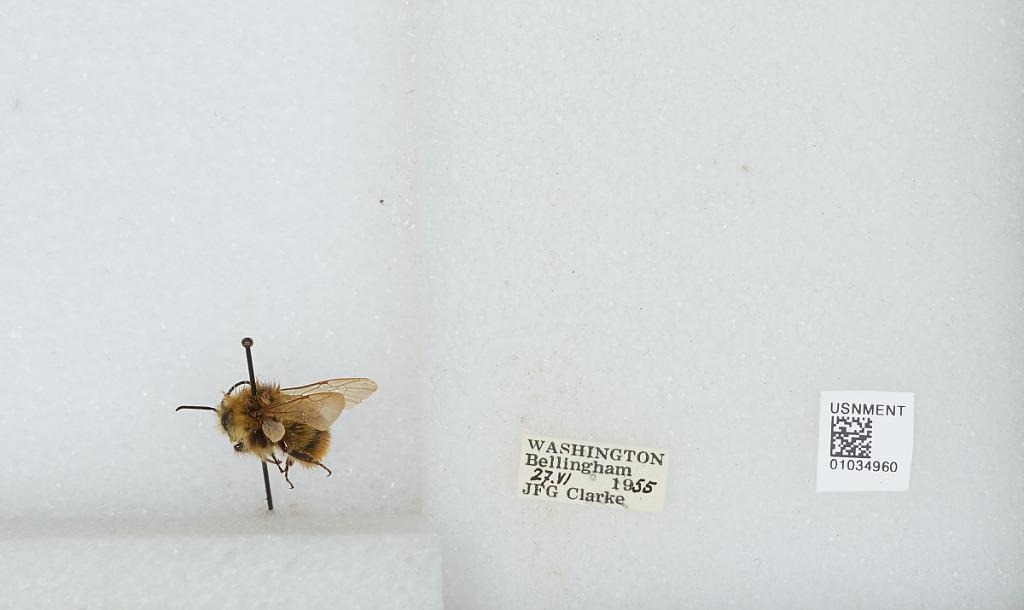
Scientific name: Bombus (Pyrobombus) mixtus Cresson
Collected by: J. Clarke
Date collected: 1955-6-27
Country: United States
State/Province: Washington
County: Whatcom
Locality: Bellingham
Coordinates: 48.7503, -122.475